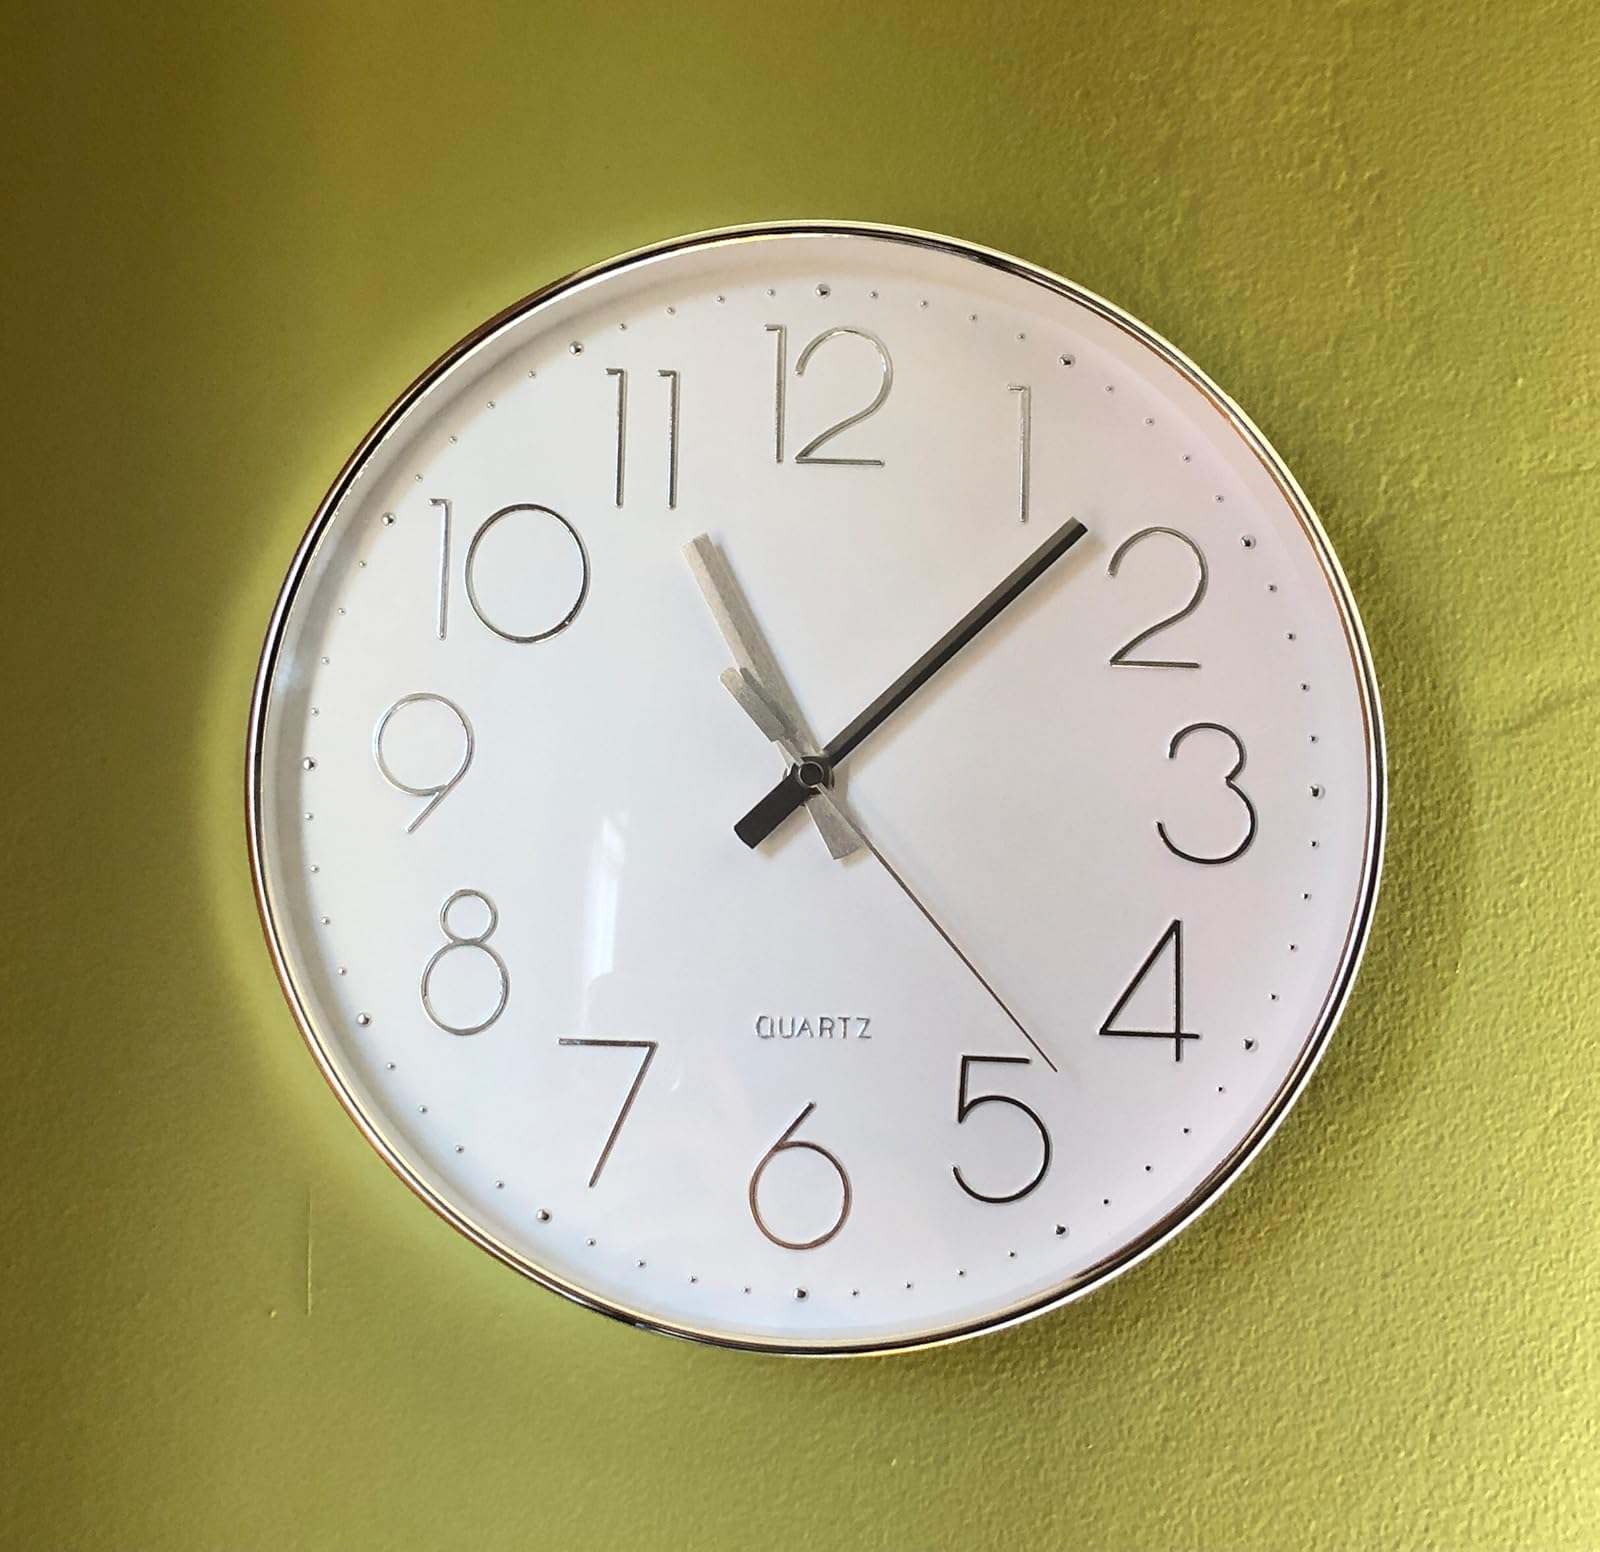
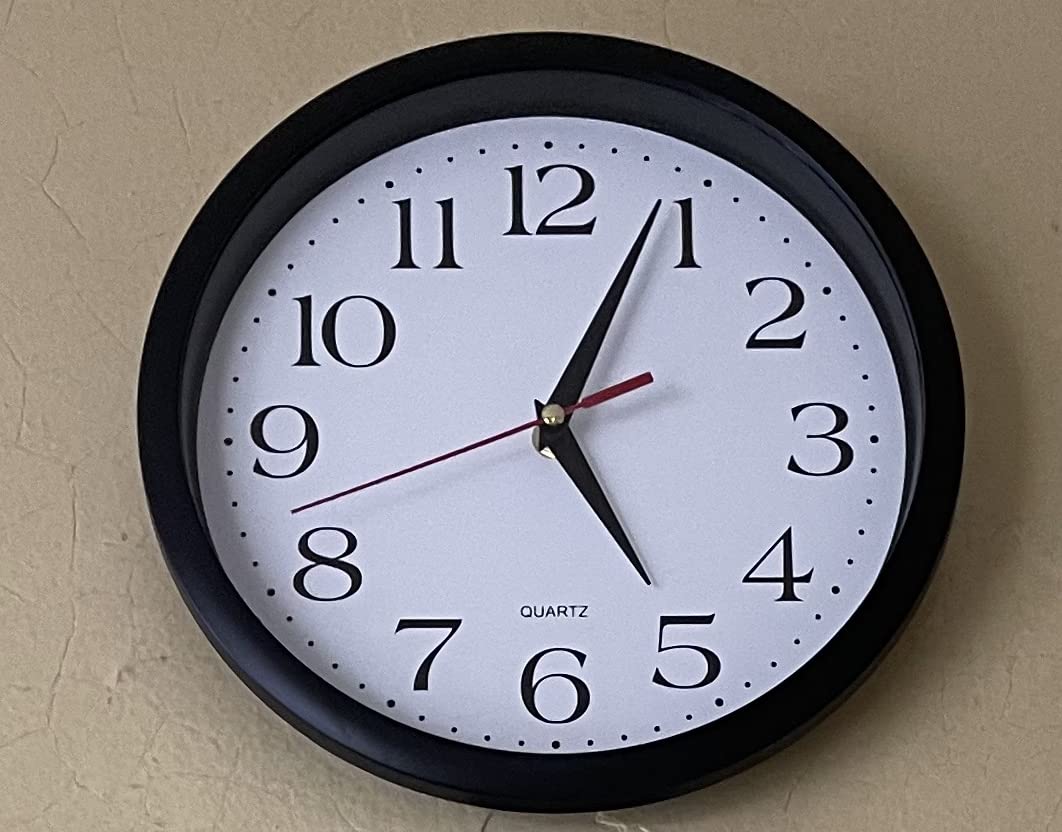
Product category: clock
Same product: no